Al Smith (left-handed pitcher)

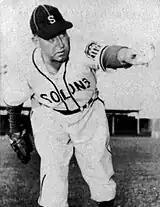
Smith as a member of the Sacramento Solons of the PCL in 1946.

Smith's best season was in 1943, when he was named to the American League All-Star team and finished 15th in voting for the AL MVP Award for having a 17–7 win–loss record in 29 games (27 started), 14 complete games, three shutouts, two games finished, one save, 208 innings pitched, 186 hits allowed, 74 runs allowed, 59 earned runs allowed, seven home runs allowed, 72 bases on balls, 72 strikeouts, 862 batters faced, a 2.55 earned run average and a 1.238 WHIP.